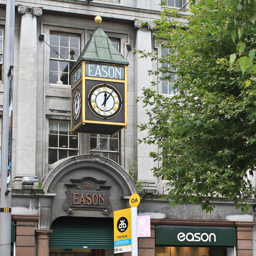
A clock on a building with the word Eason on it.
A street clock on a small steeple at Eason.
A clock is mounted on a tall building.
A clock hanging over a store entrance with a tree nearby.
Downtown city area building with shop and clock.